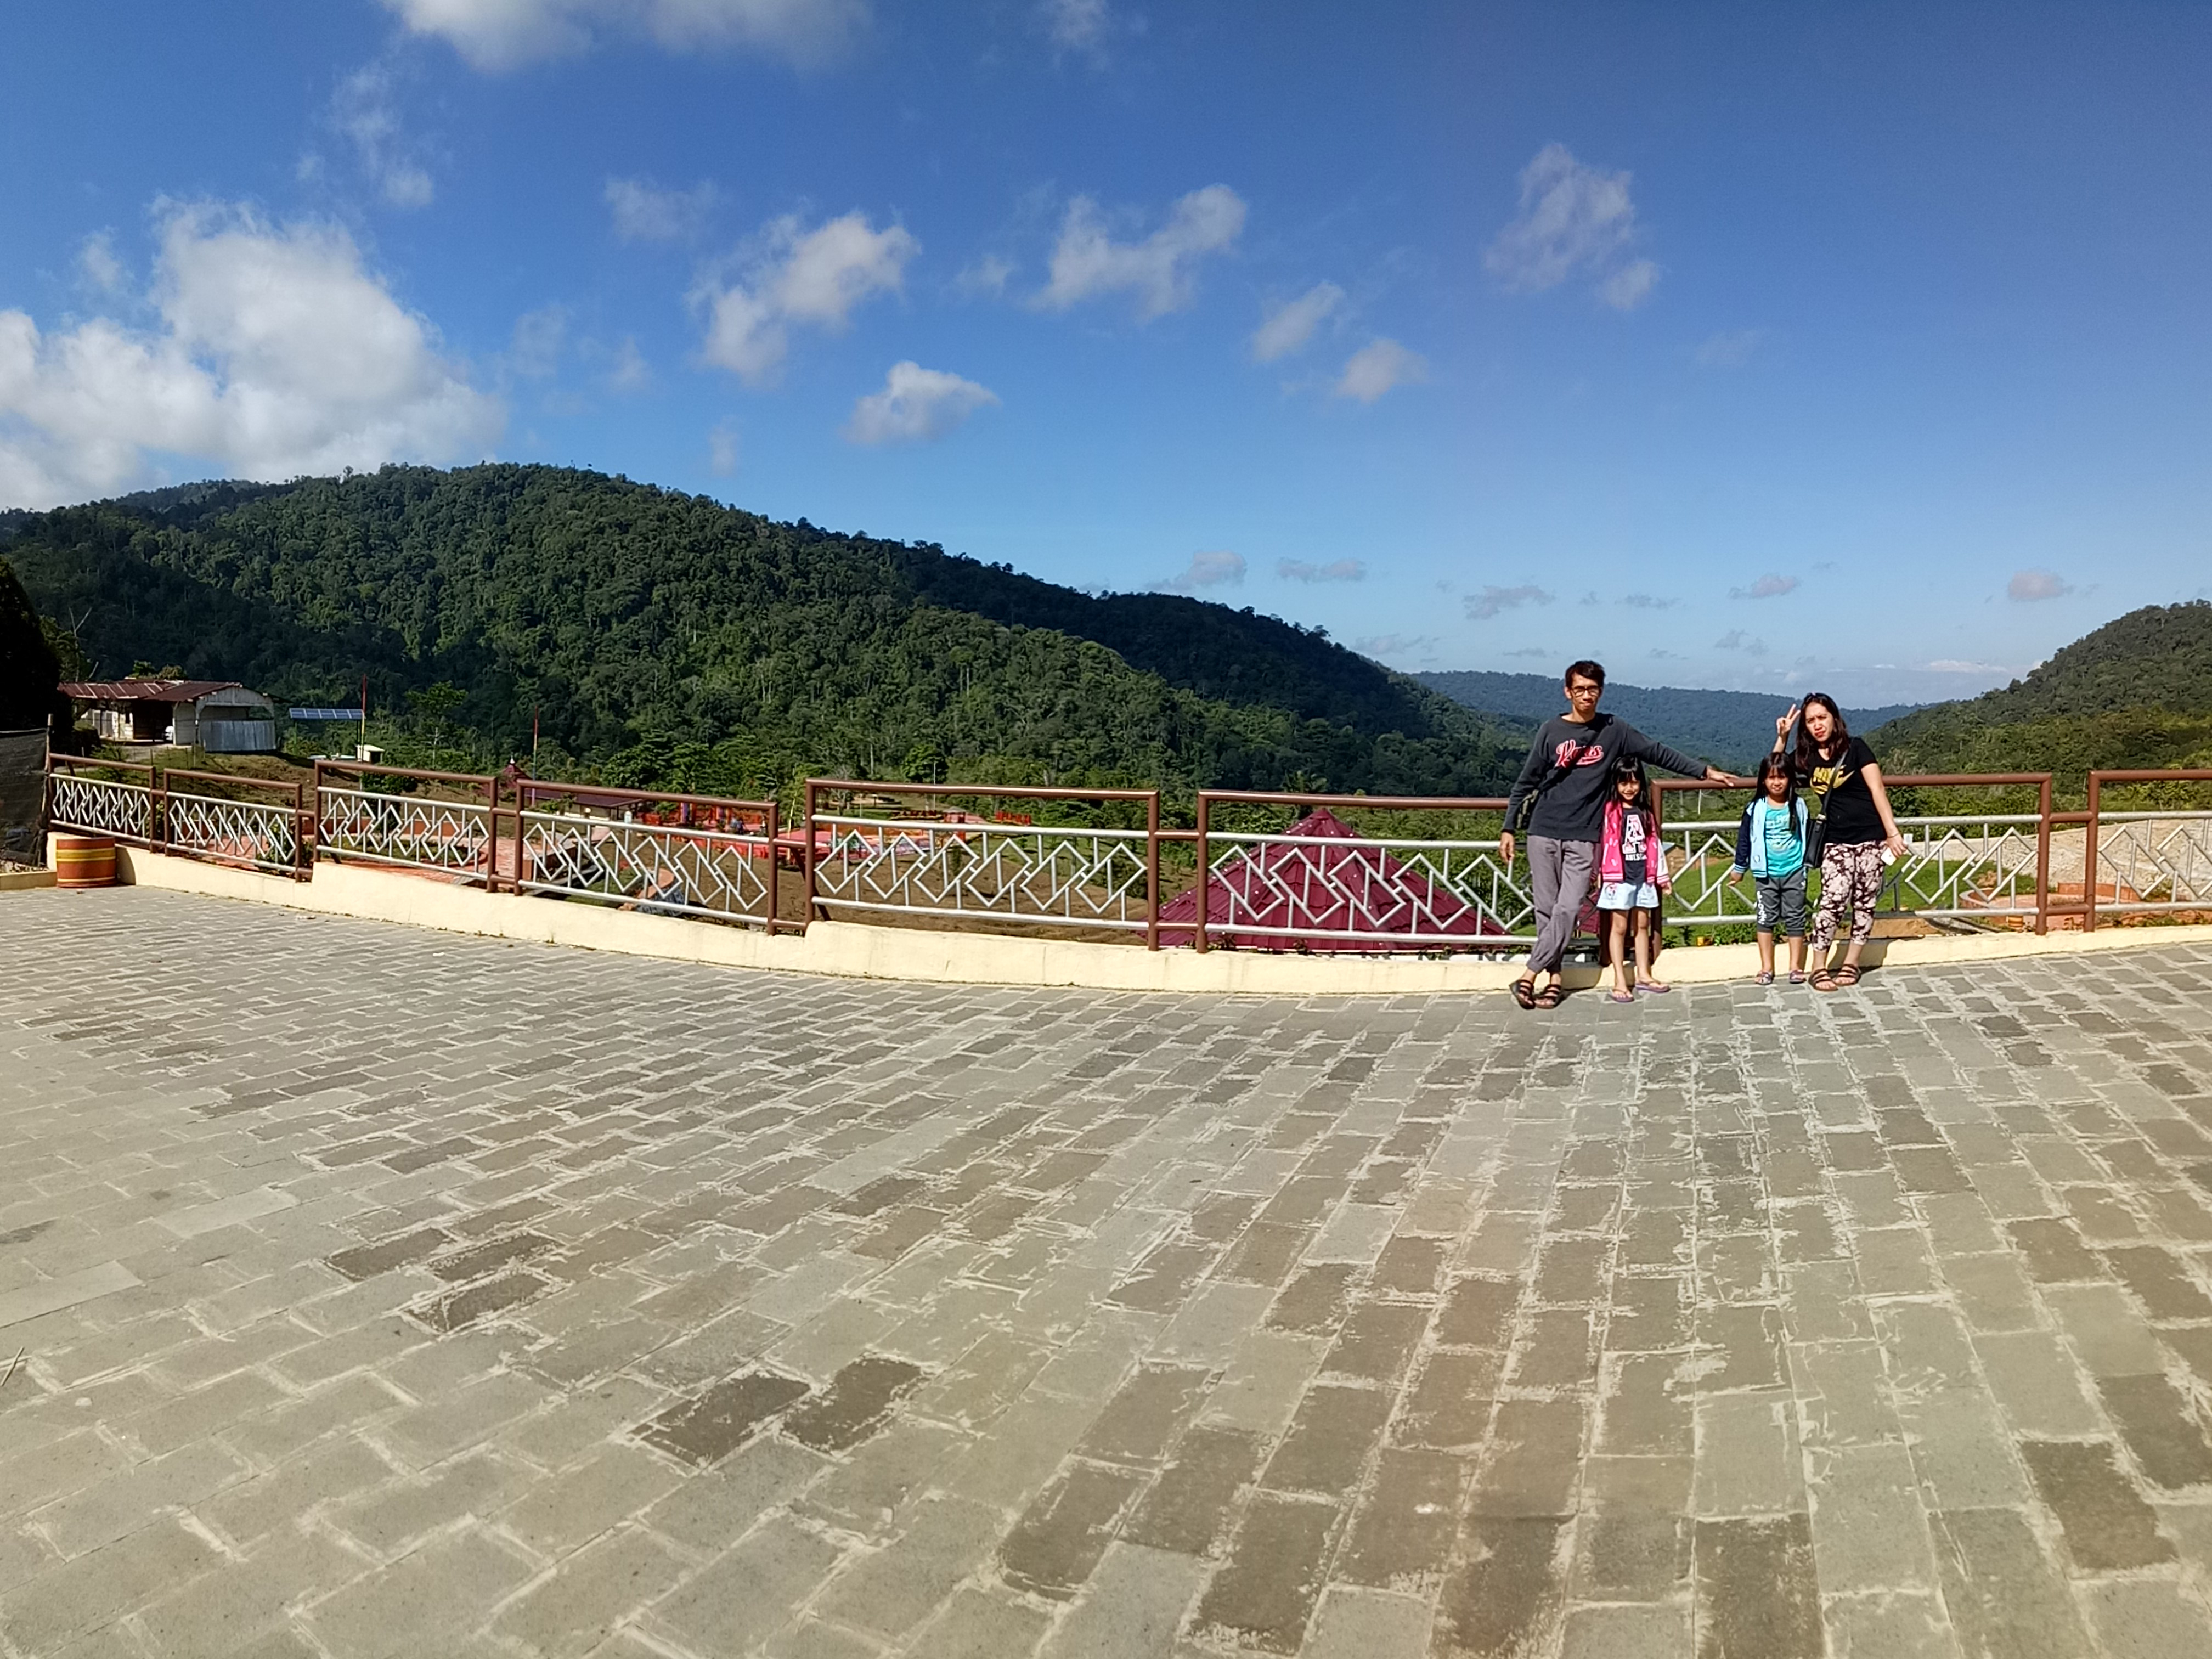
indonesia, landscape, mountain, sumatra, jungle, family, sky, tourism, vacation, beach, photography, leisure, summer, cloud, sea, hill, coast, road surface, sand, recreation, travel, road, tourist attraction, river, horizon, city, walkway, flooring, mountain range